Amanit

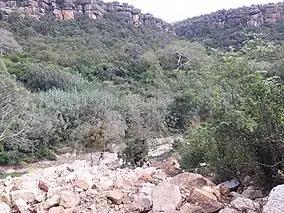
Gestet forest

The population lives essentially from crop farming, supplemented with off-season work in nearby towns. The land is dominated by farmlands which are clearly demarcated and are cropped every year. Hence the agricultural system is a permanent upland farming system.